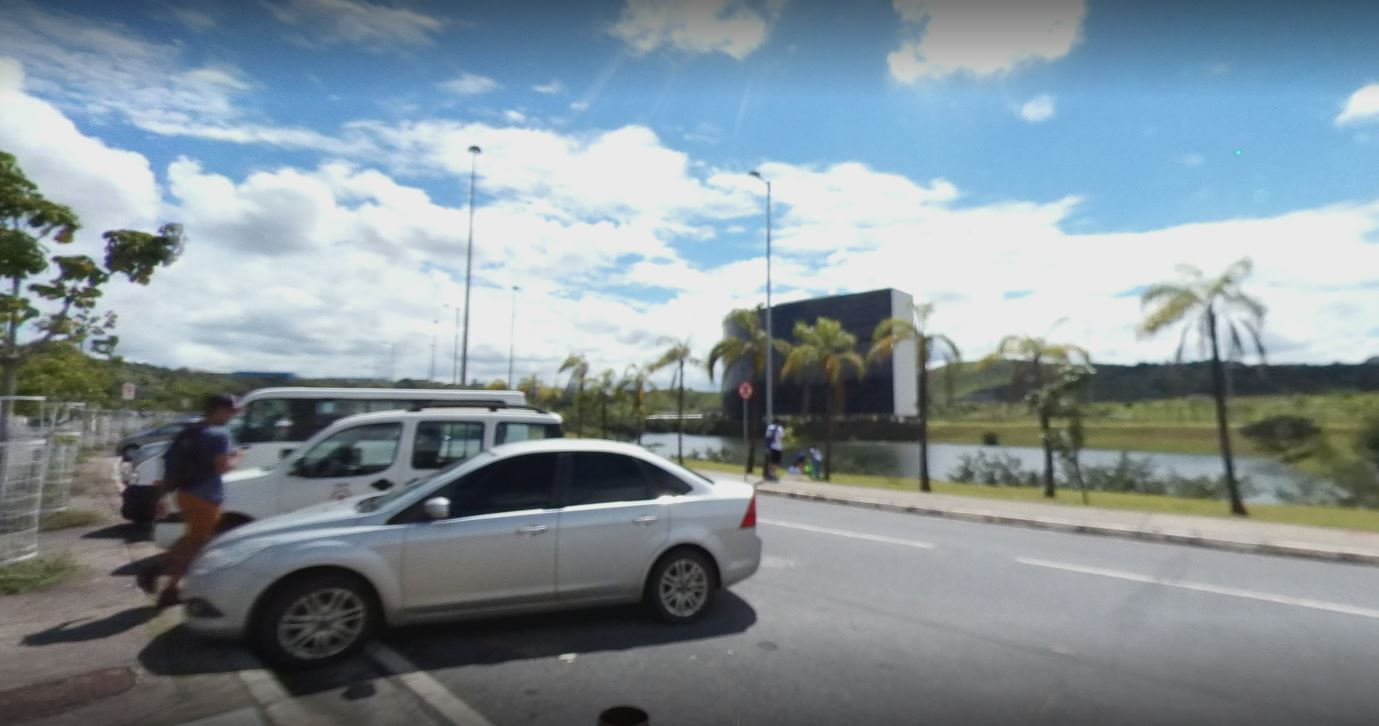
Fire: no
Smoke: no